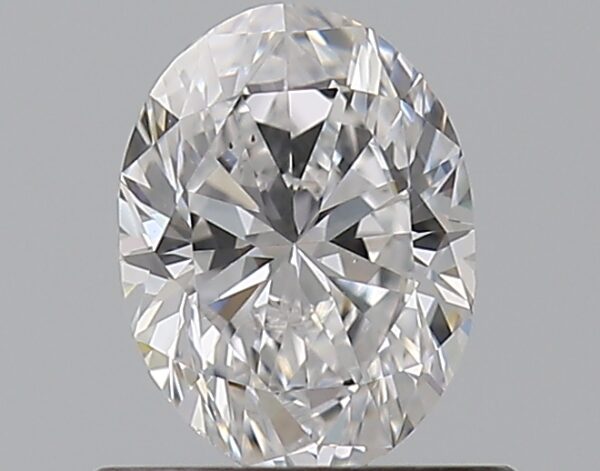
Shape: oval
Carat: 0.59
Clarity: VS2
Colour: D
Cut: VG
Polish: EX
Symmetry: VG
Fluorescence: N
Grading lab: GIA
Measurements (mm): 6.2 x 4.63 x 3.02